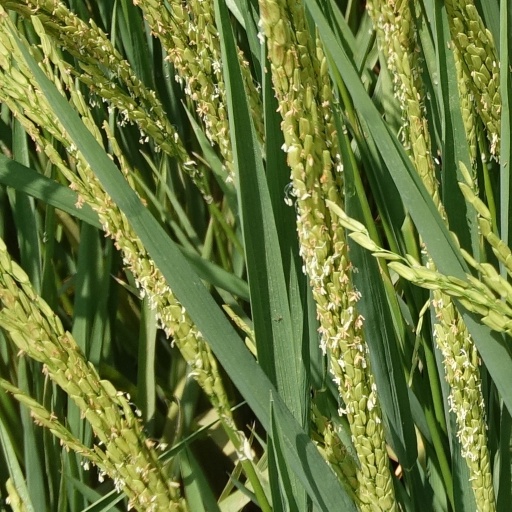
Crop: rice